Triad (religion)

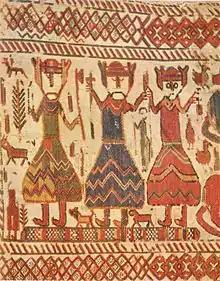
This part of a 12th-century Swedish tapestry has been interpreted to show, from left to right, the one-eyed Odin, the hammer-wielding Thor and Freyr holding up an ear of corn.

Jewish orthodoxy emphatically believes in the oneness of an infinite God, This understanding is rooted in the core belief of "Shema" (Hear, O Israel): "The Lord our God, the Lord is one". Yet some have suggested, for various reasons, that this is not the case. They conclude that because the words Adonai and Elohim are both plural, it must refer to a plurality or compound unity of the Jewish God. However, this assumption is often made from those who have no formal background in Hebrew and ancient Jewish works.